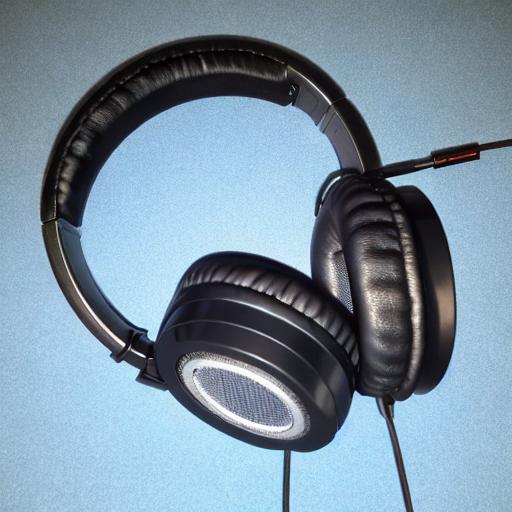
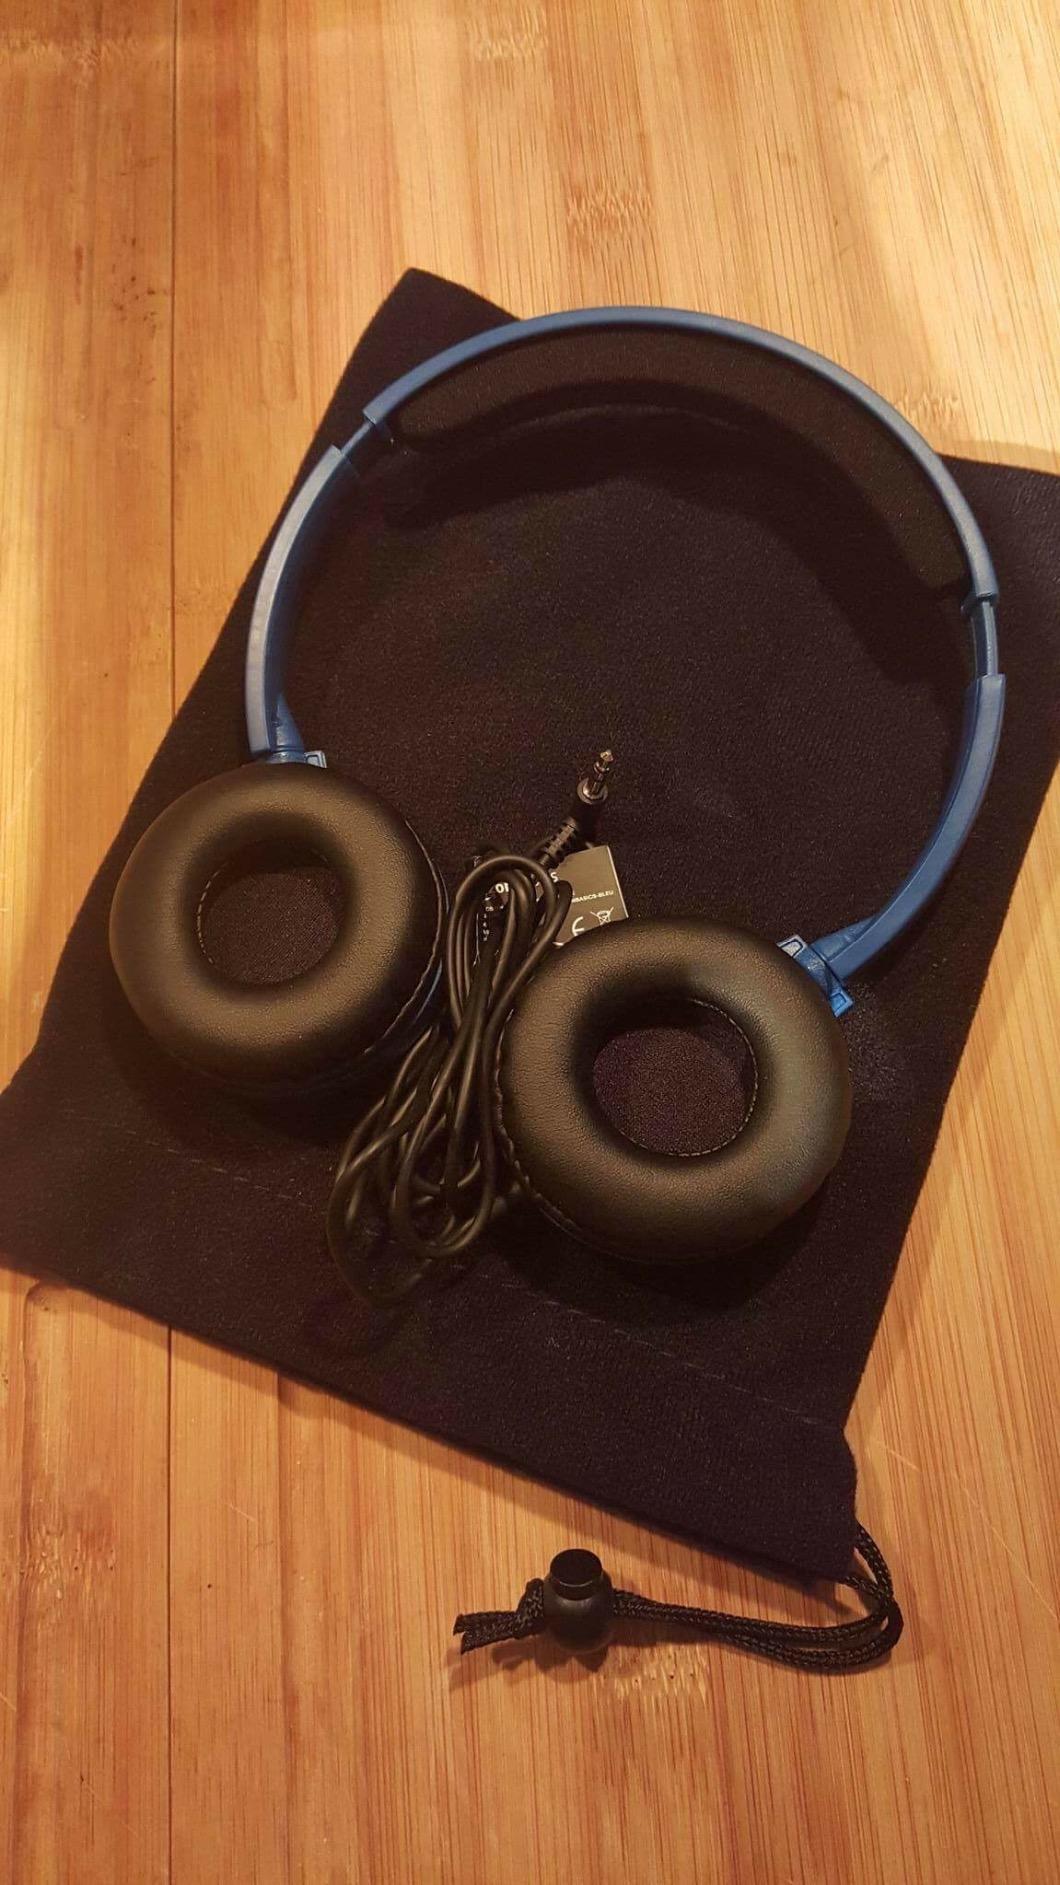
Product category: headphones
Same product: no